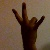
The image shows a hand gesture representing the number 7 in Indian Sign Language.